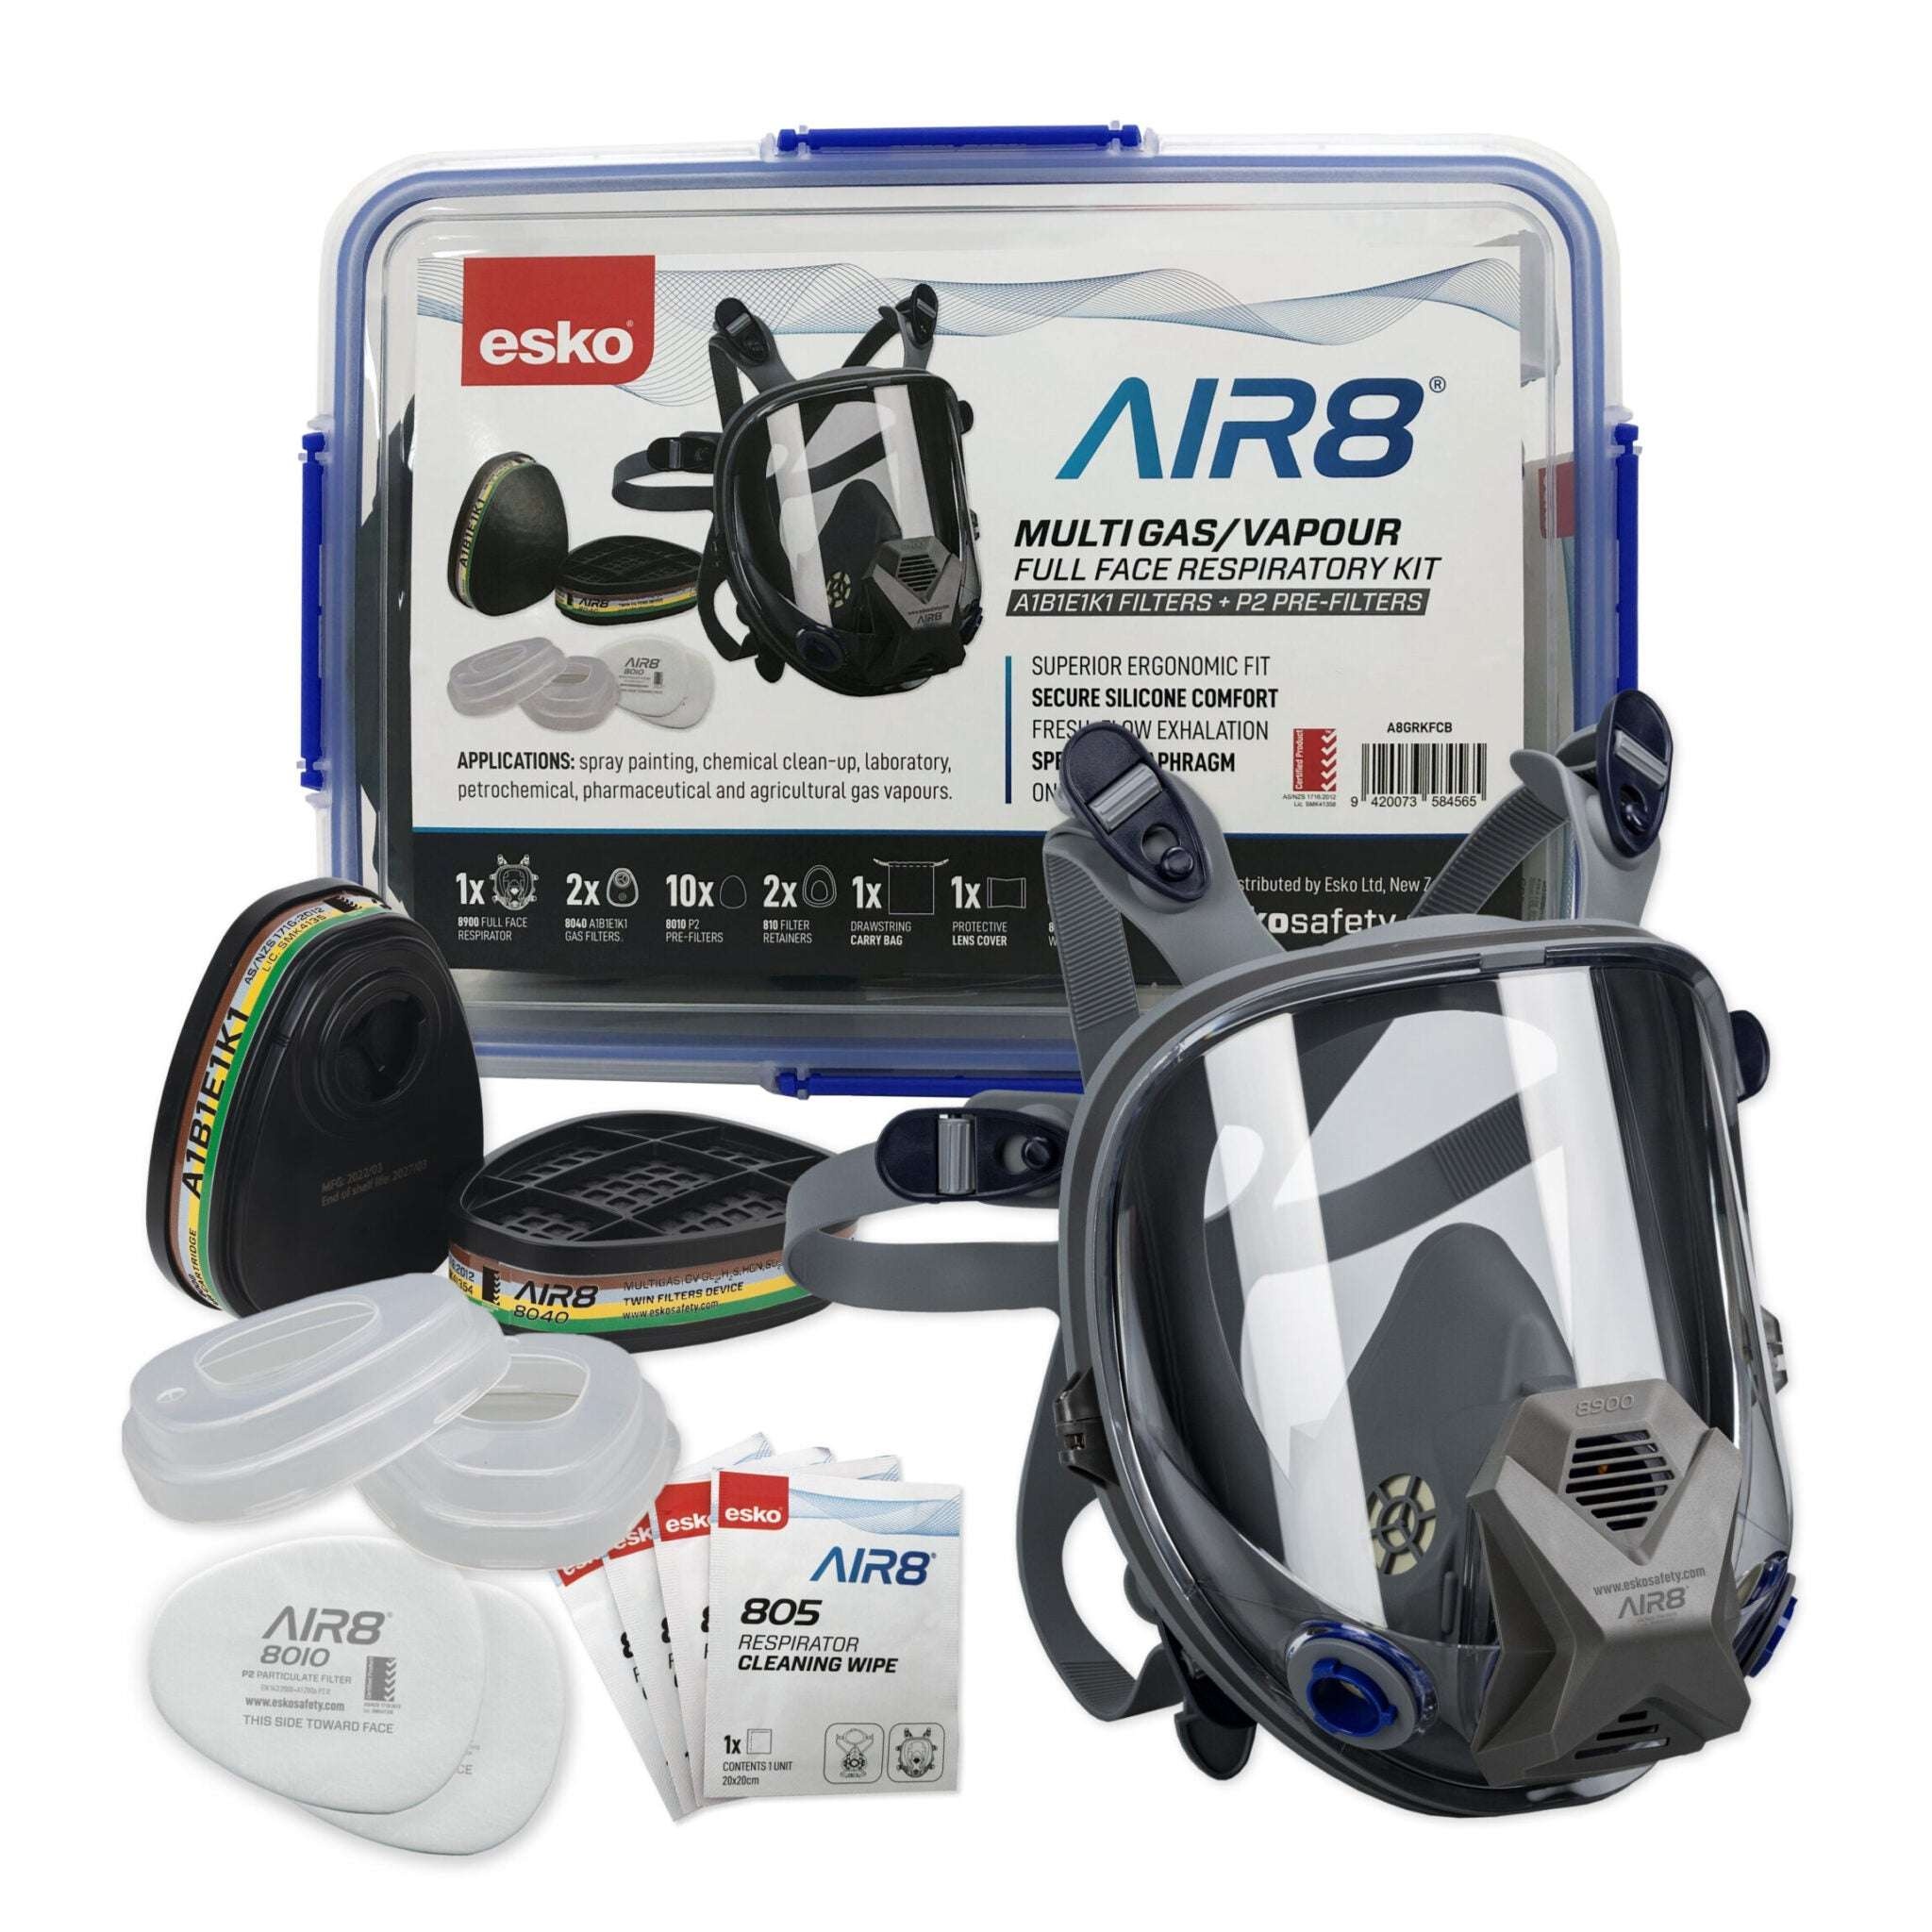
Multigas / Vapour Esko AIR8 Full Face Respiratory Kit
Esko AIR8 Full Face Multi-Gas & Vapour Respirator The advantage of full faced respirators, is they provide complete protection, not only for the respiratory system but also for the eyes, which are vulnerable to irritation or injury from harmful airborne particles or chemicals. Supplied In Resealable Air-tight Container this Full face mask is perfectly suited for spray-painting, chemical clean-up, laboratory, petrochemical, pharmaceutical and agricultural gas vapours. A1B1E1K1 protection against multiple gas/vapour hazards: organic gases and vapours (boiling point above 65 degrees), inorganic vapours and acid gases - also provide odour relief. Protection From The Following Common Gases / Vapour Chlorine gas, Hydrogen Chloride, Sulphur Dioxide, Hydrogen Sulphide, Ammonia, Hydrogen Cyanide, Methylamine, Formaldehyde, Hydrogen Fluoride or Hydrofluoric Acid as well as many other acid gases . Features: The super comfortable silicone face seal is designed to conform to the shape of your face, providing a secure and comfortable fit, even when used for extended periods. High efficiency fresh-flow exhalation design reduces breathing resistance, heat and moisture. Adjustable head harness assembly - six point adjustable silicone harness Lightweight—all day comfort Large lens-wide field of view and excellent visibility - (Lens is certified to AS/NZS1337.1:2010) External and internal anti-fog coating Secure silicone comfort. Long lasting spandex straps Speech diaphragm for clearer communication Contents: 1 x Full Face Respirator. 2 x A1B1E1K1 Gas Filters. 10 x P2 Particulate Pre-filters. 2 x Filter Retainers 1 x Protective Lens 4 x Hygiene Wipes Certified Product: AS/NZS 1716:2012 Safety Note These respirators are not designed to supply oxygen and should not be used in oxygen-deficient environments Download Spec Sheet All prices include GST
Brand: Esko
Category: Business & Industrial > Work Safety Protective Gear > Protective Masks > Gas Masks & Respirators